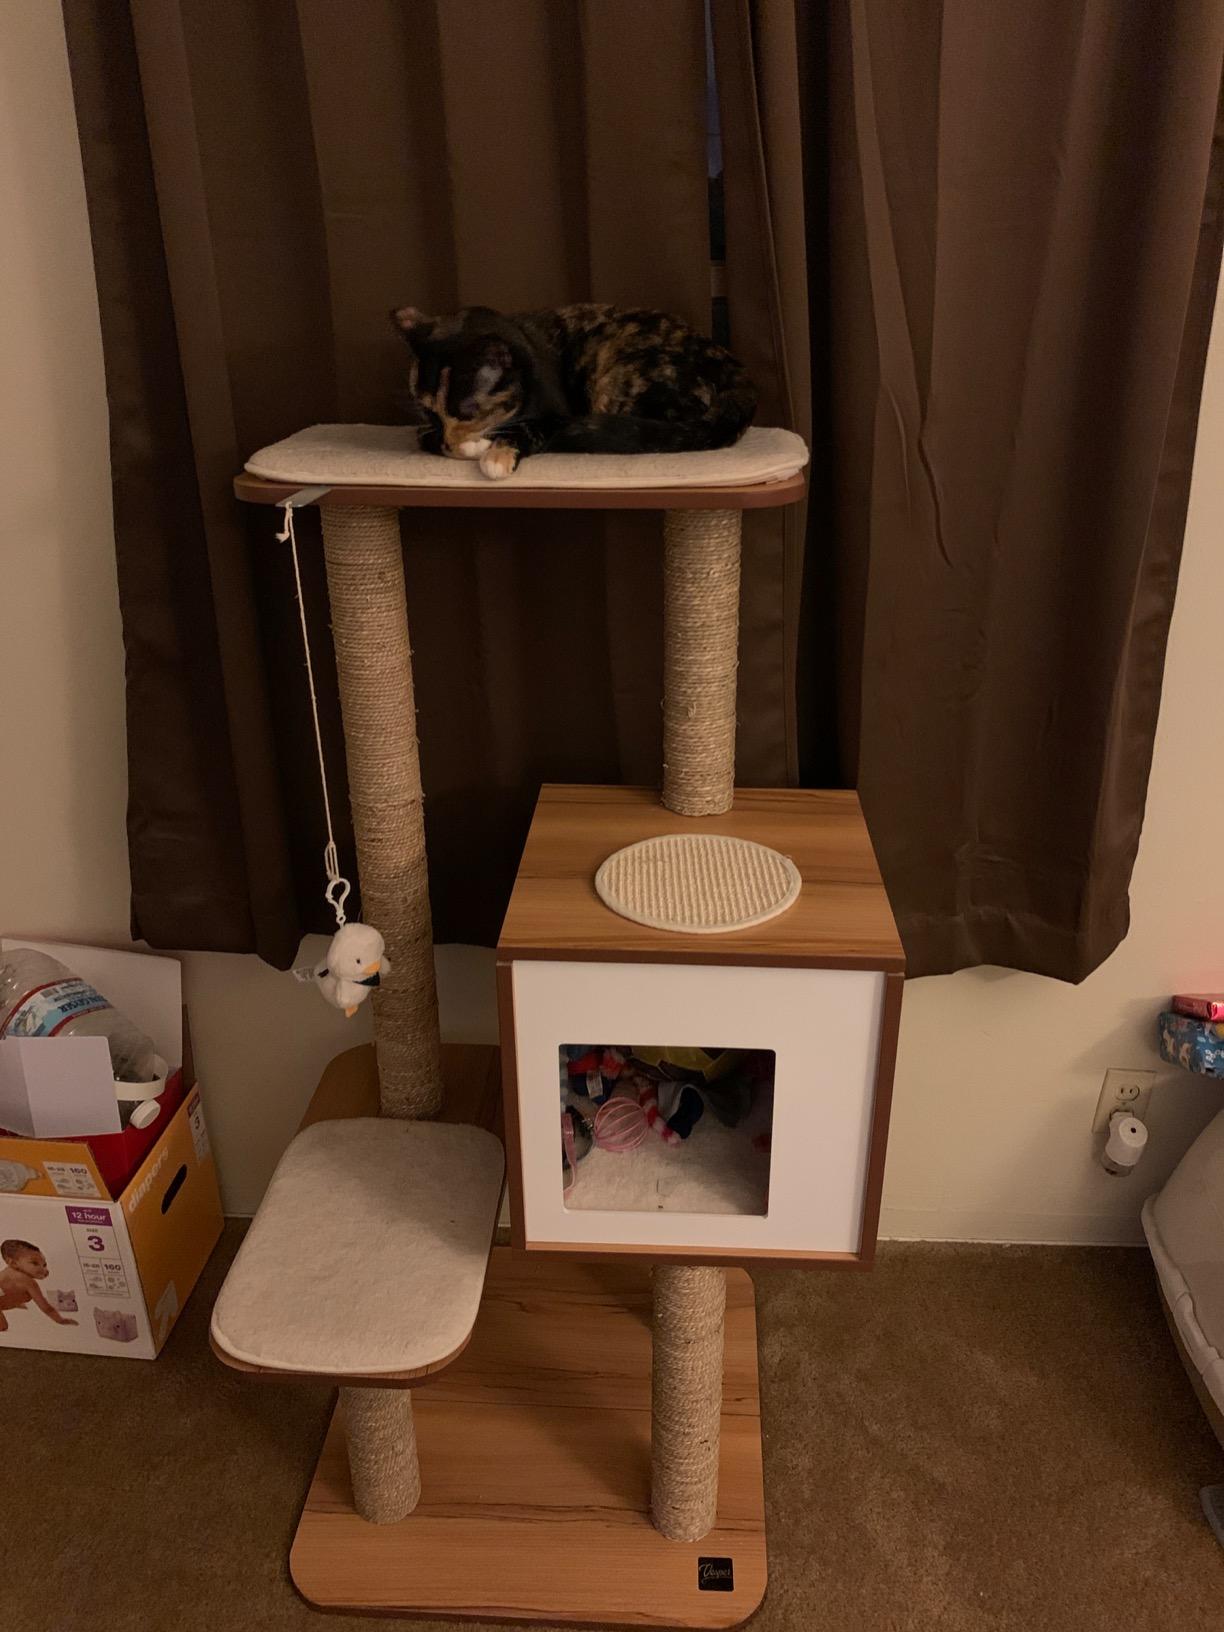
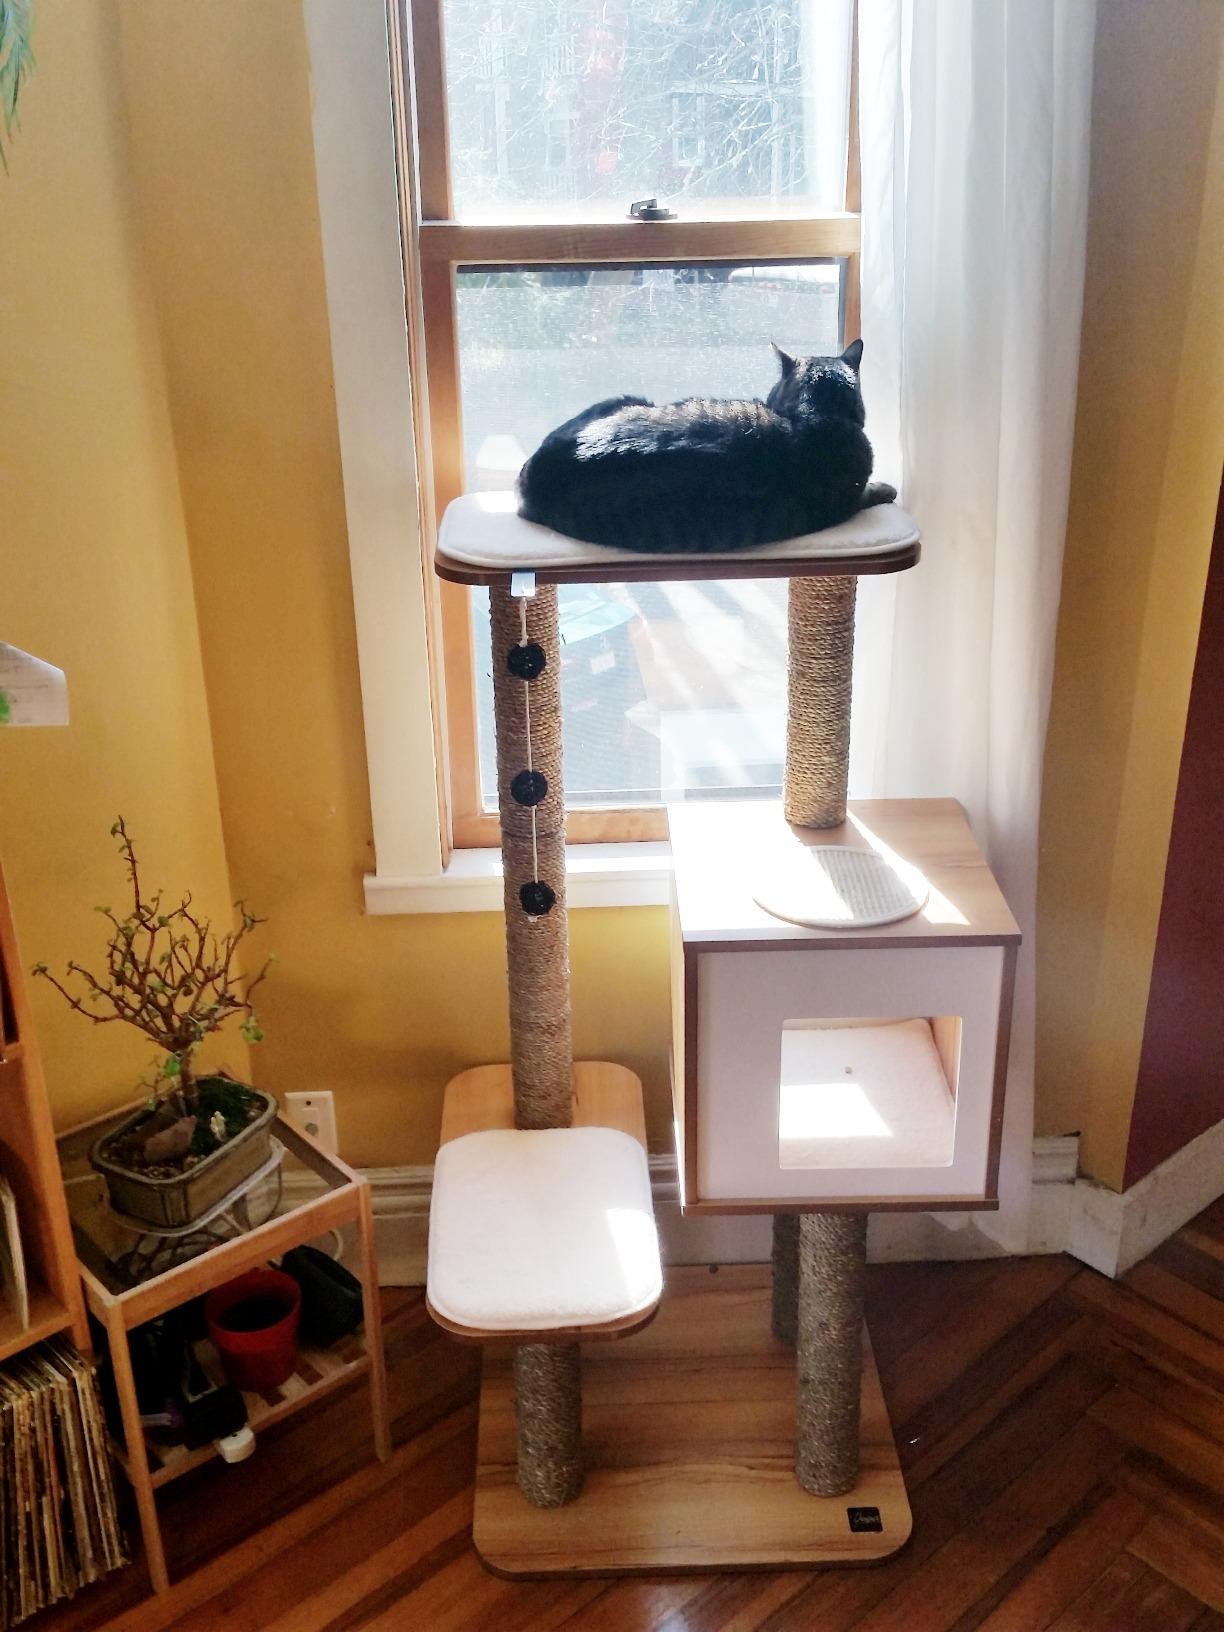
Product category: items_cat tree
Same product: yes